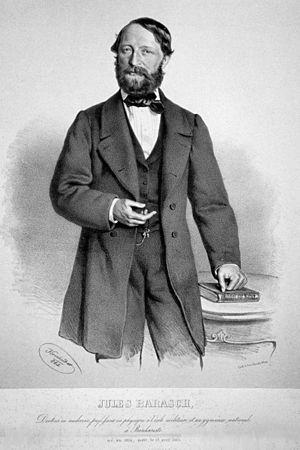
Iuliu Barasch ou Baraş, né le 17 juillet 1815 et décédé le 31 mars 1863, est un Juif galicien, médecin, philosophe, pédagogue et défenseur de la science et de la culture roumaine. Il a effectué l'ensemble de sa carrière en Roumanie et est considéré comme le fondateur de la Haskala, le mouvement des Lumières juif, en Roumanie.